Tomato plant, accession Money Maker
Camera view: vertical (180 deg); turntable rotation: 150 degrees
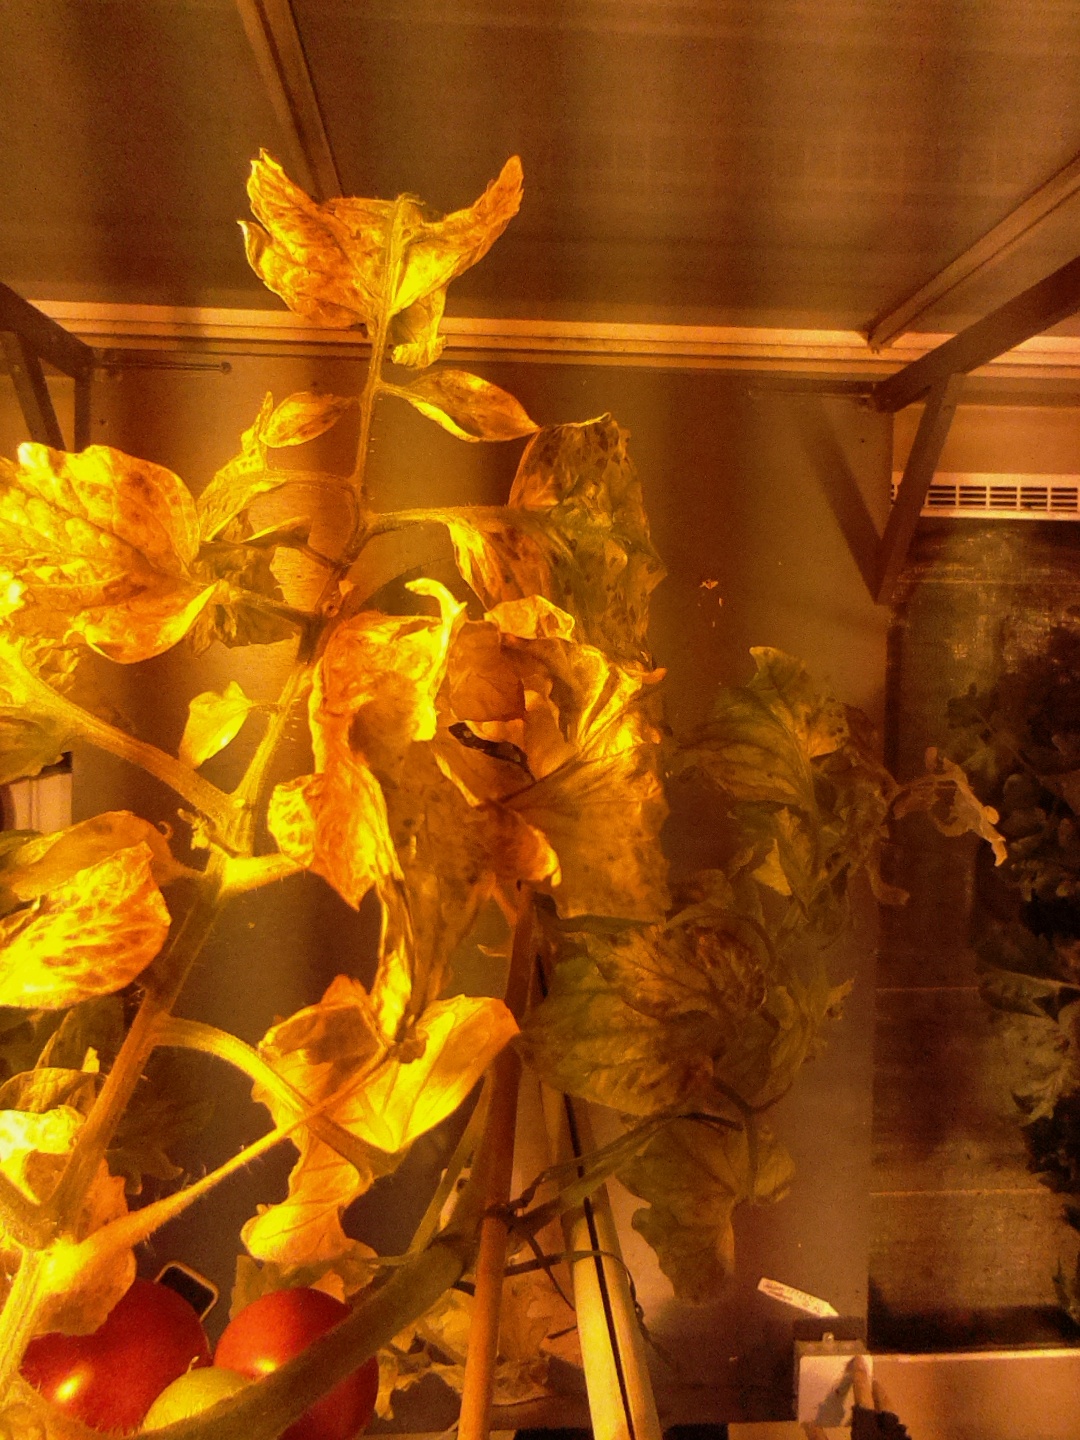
BBCH growth stage 88: 80%-90% of fruits show typical fully ripe color